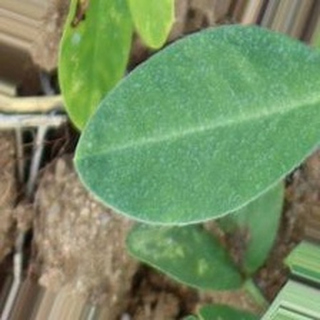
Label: healthy_groundnut